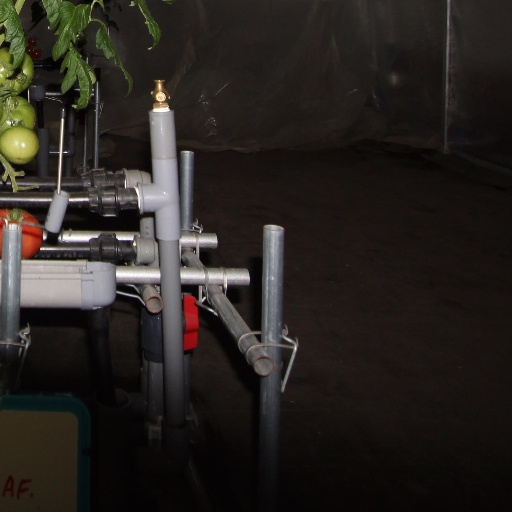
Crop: tomato